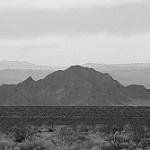
Label: B & W